Congopresse

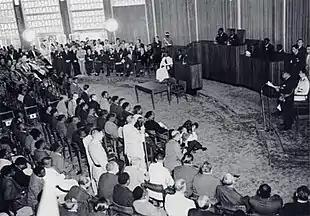
President Joseph Kasa-Vubu speaks at the independence ceremony for the Congo, 30 June 1960 (Congopresse)

Congopresse was a photographic agency active in the Belgian Congo and in the early years of the Republic of the Congo.